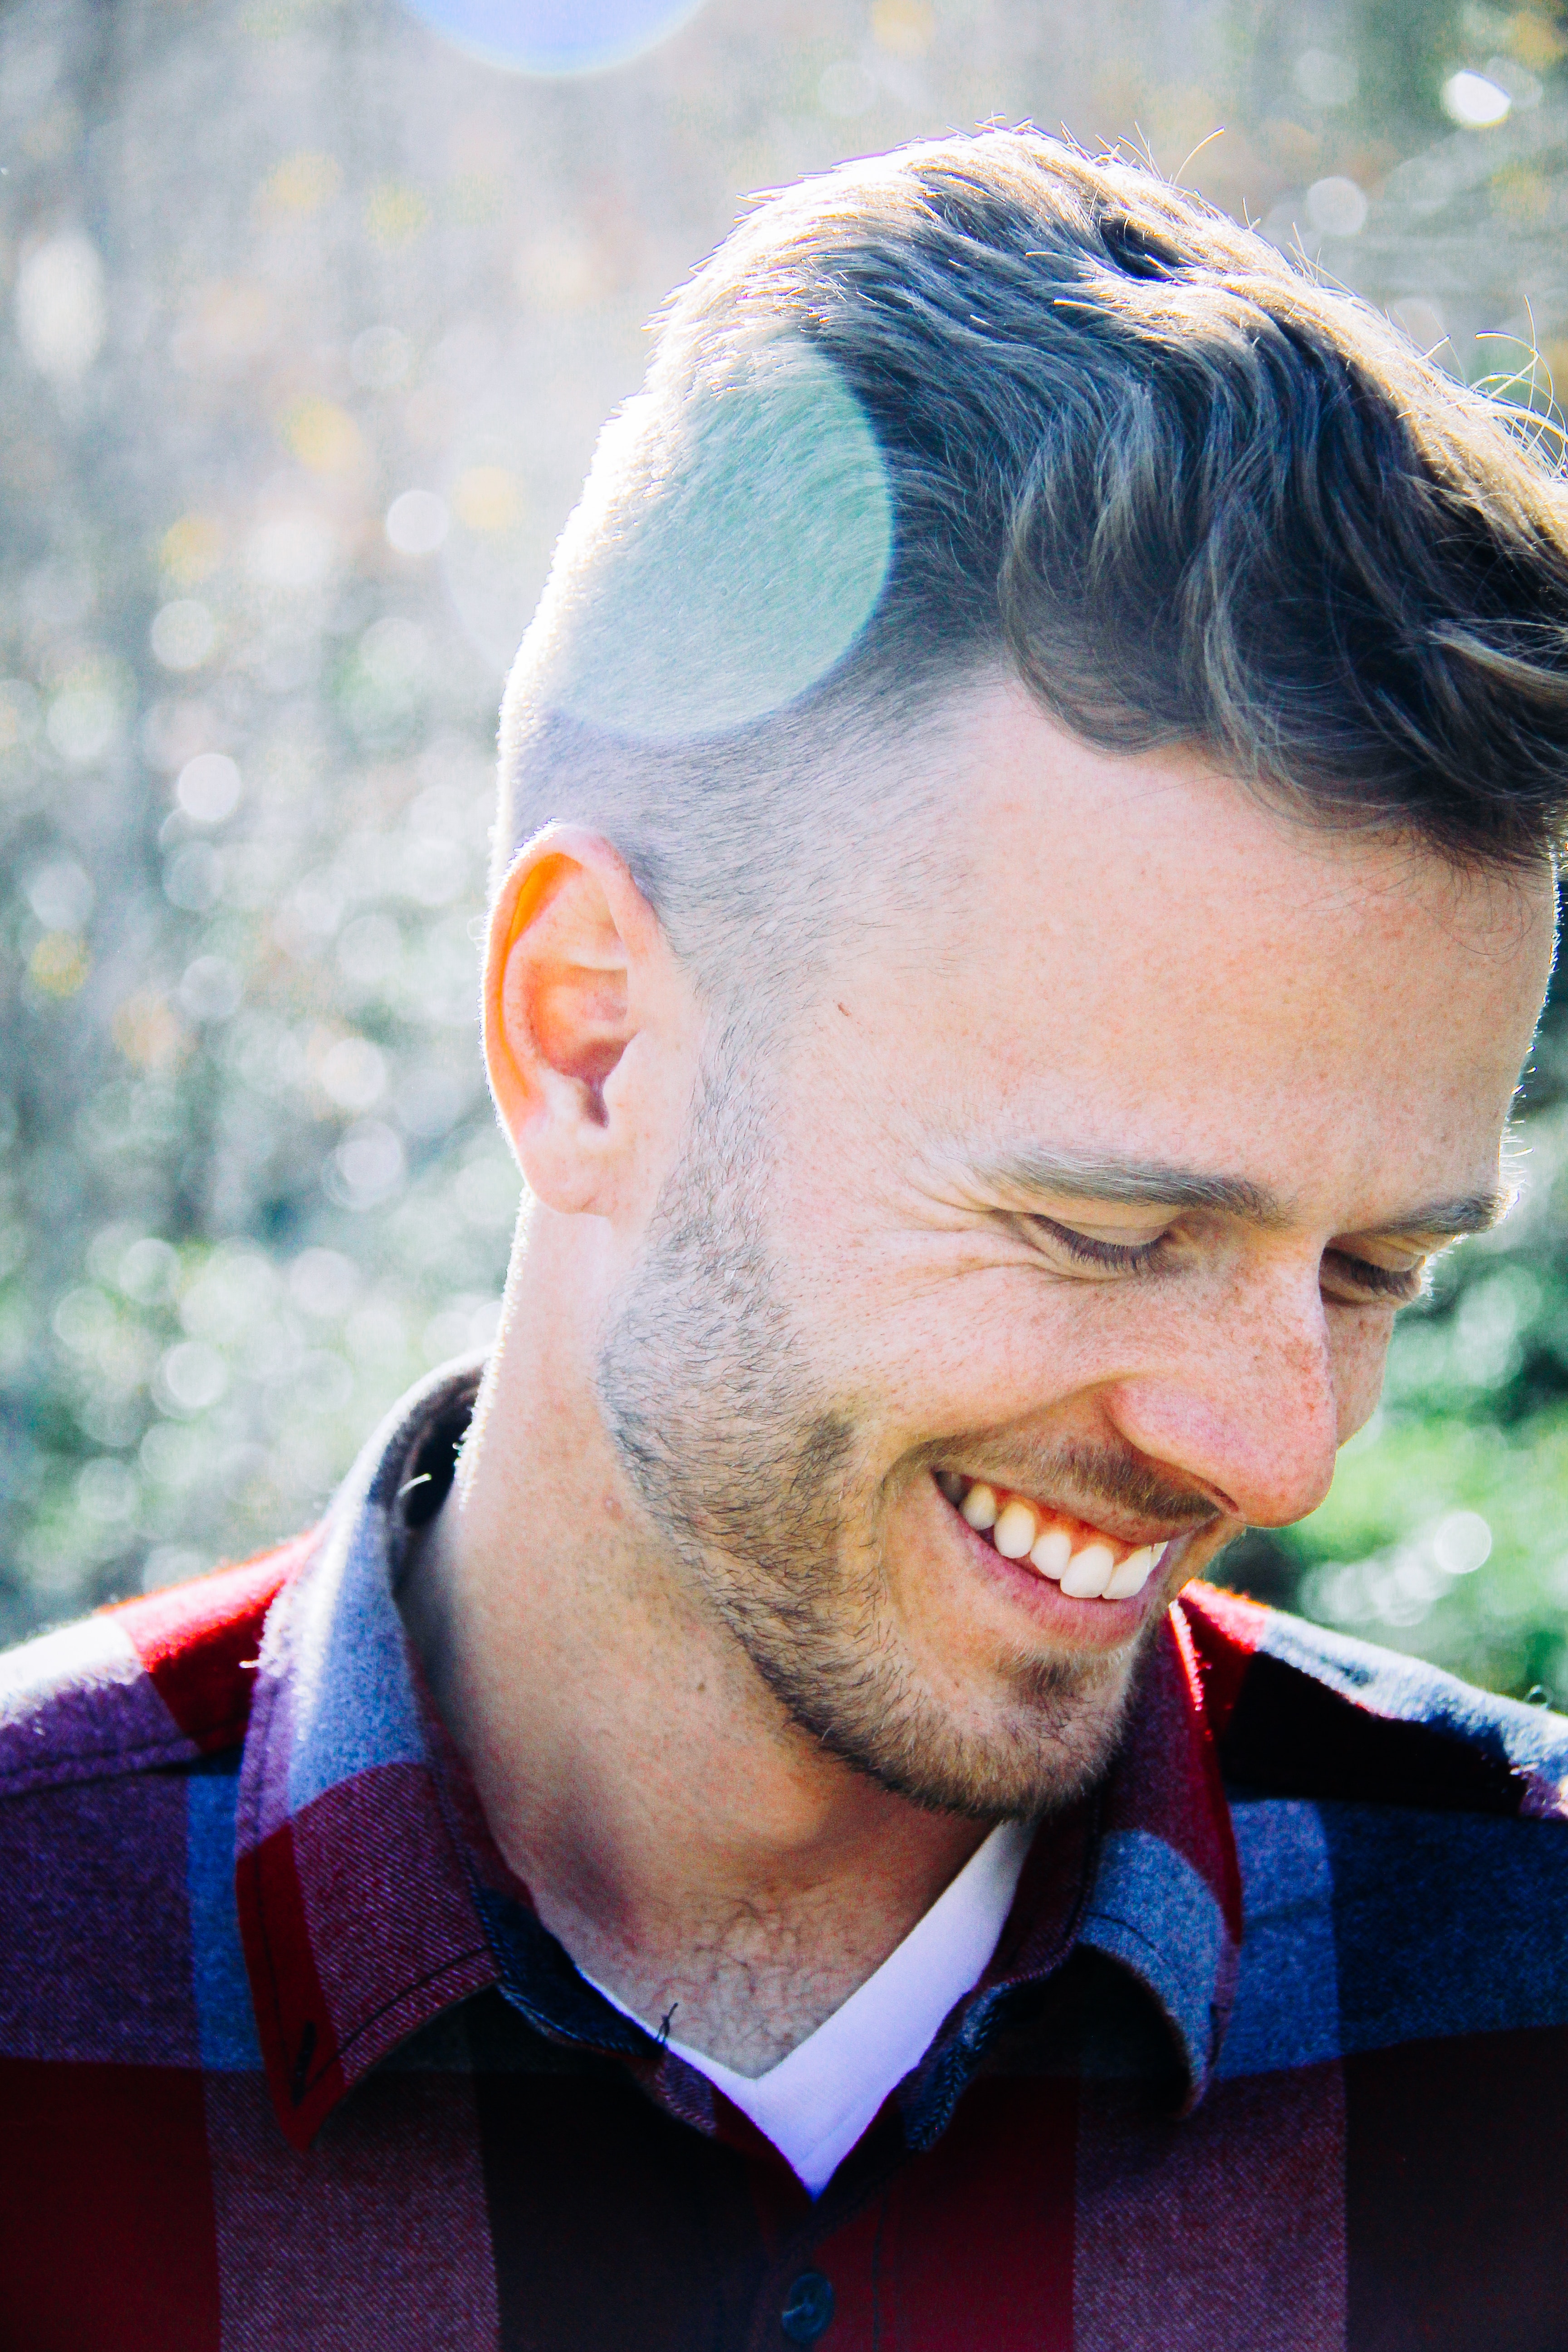
hair, face, hairstyle, chin, head, forehead, facial hair, nose, beard, lip, moustache, cool, smile, neck, jaw, ear, pattern, bow tie, black hair, Caesar cut